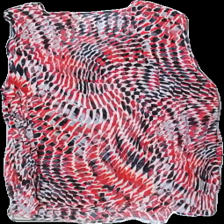
View: back
Type: Top
Category: Ladies
Brand: Missing
Colors: White, Black, Red
Material: 100% polyester
Pattern: Other
Cut: Regular, C-collar
Size: 44
Season: All
Smell: Major
Price range: 50-100
Recommended usage: Export
Comment: Bad smell